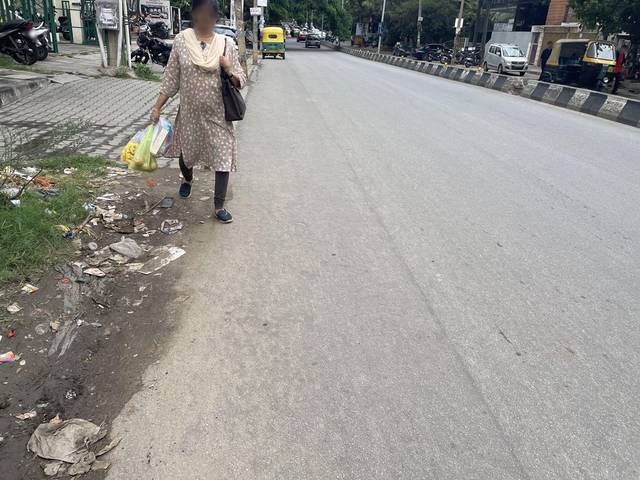
Region: India
Coordinates: 12.91, 77.592